Mariano Moreno

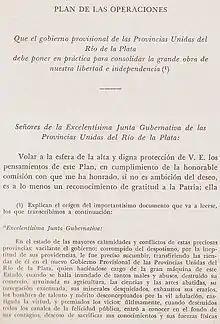
The first page of the Operations plan

Following a proposal of Manuel Belgrano, the Junta wrote a political platform setting broad goals and procedures to follow to achieve its objectives. The creation of this document, whose name is often summarized simply as the "Operations plan", was trusted to Mariano Moreno. There have been disputes about the authenticity of this document. Some historians like Paul Groussac suspect that the document was a literary forgery, prepared by a Spaniard at the Court of Portugal to discredit the Junta. Supporters of the truthfulness of the document like Norberto Piñeiro, allege that the content would be consistent with government actions taken by the Primera Junta.